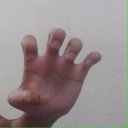
अक्षर: झ